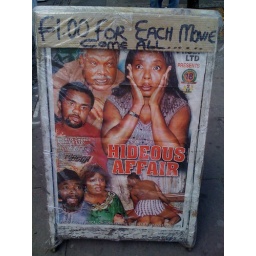
A sign on the street near Seven Sisters tube.Nice boxers.